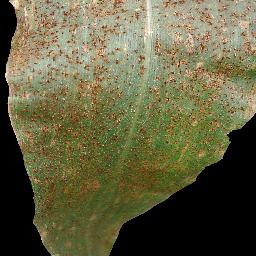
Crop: corn
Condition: (maize)_common_rust